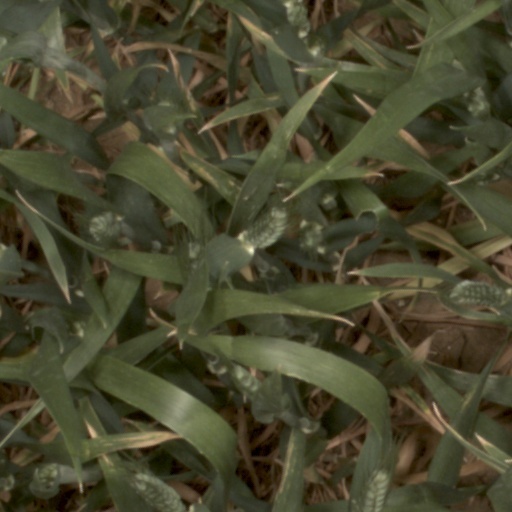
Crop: wheat